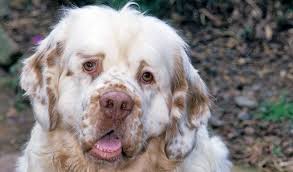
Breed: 235-n000097-clumber